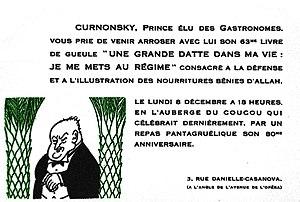
archives Curnonsky - editions Curnonska, T2 2007
Maurice Edmond Sailland, dit Curnonsky, né le 12 octobre 1872 à Angers et mort le 22 juillet 1956 à Paris, est un romancier, gastronome, humoriste et critique culinaire français, élu « Prince des gastronomes ».